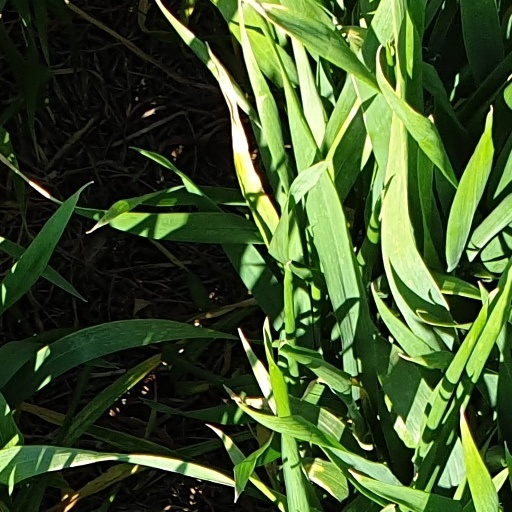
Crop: wheat